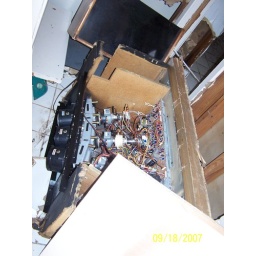
Part of the Big screen TV - was in the living room